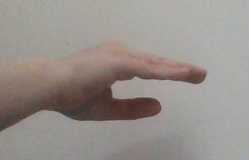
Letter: jeem